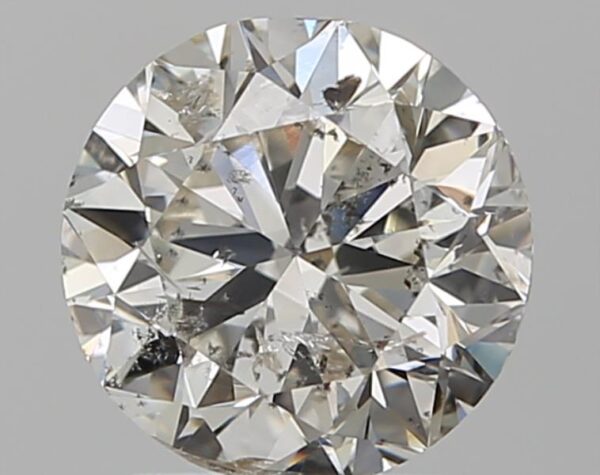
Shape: round
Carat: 1.5
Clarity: SI2
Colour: I
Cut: VG
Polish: VG
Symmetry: GD
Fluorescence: N
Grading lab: IGI
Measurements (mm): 7.19 x 7.05 x 4.54